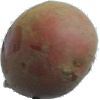
Label: Potato Red 1